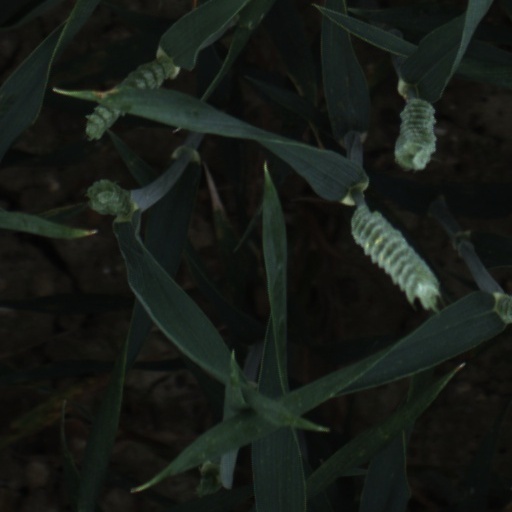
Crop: wheat